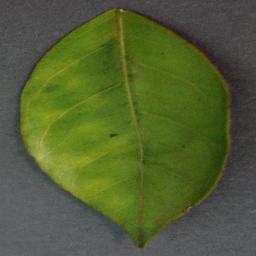
Label: Orange___Haunglongbing_(Citrus_greening)